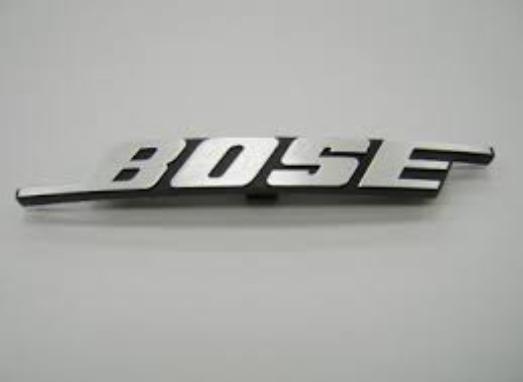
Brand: BOSE
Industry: Clothes